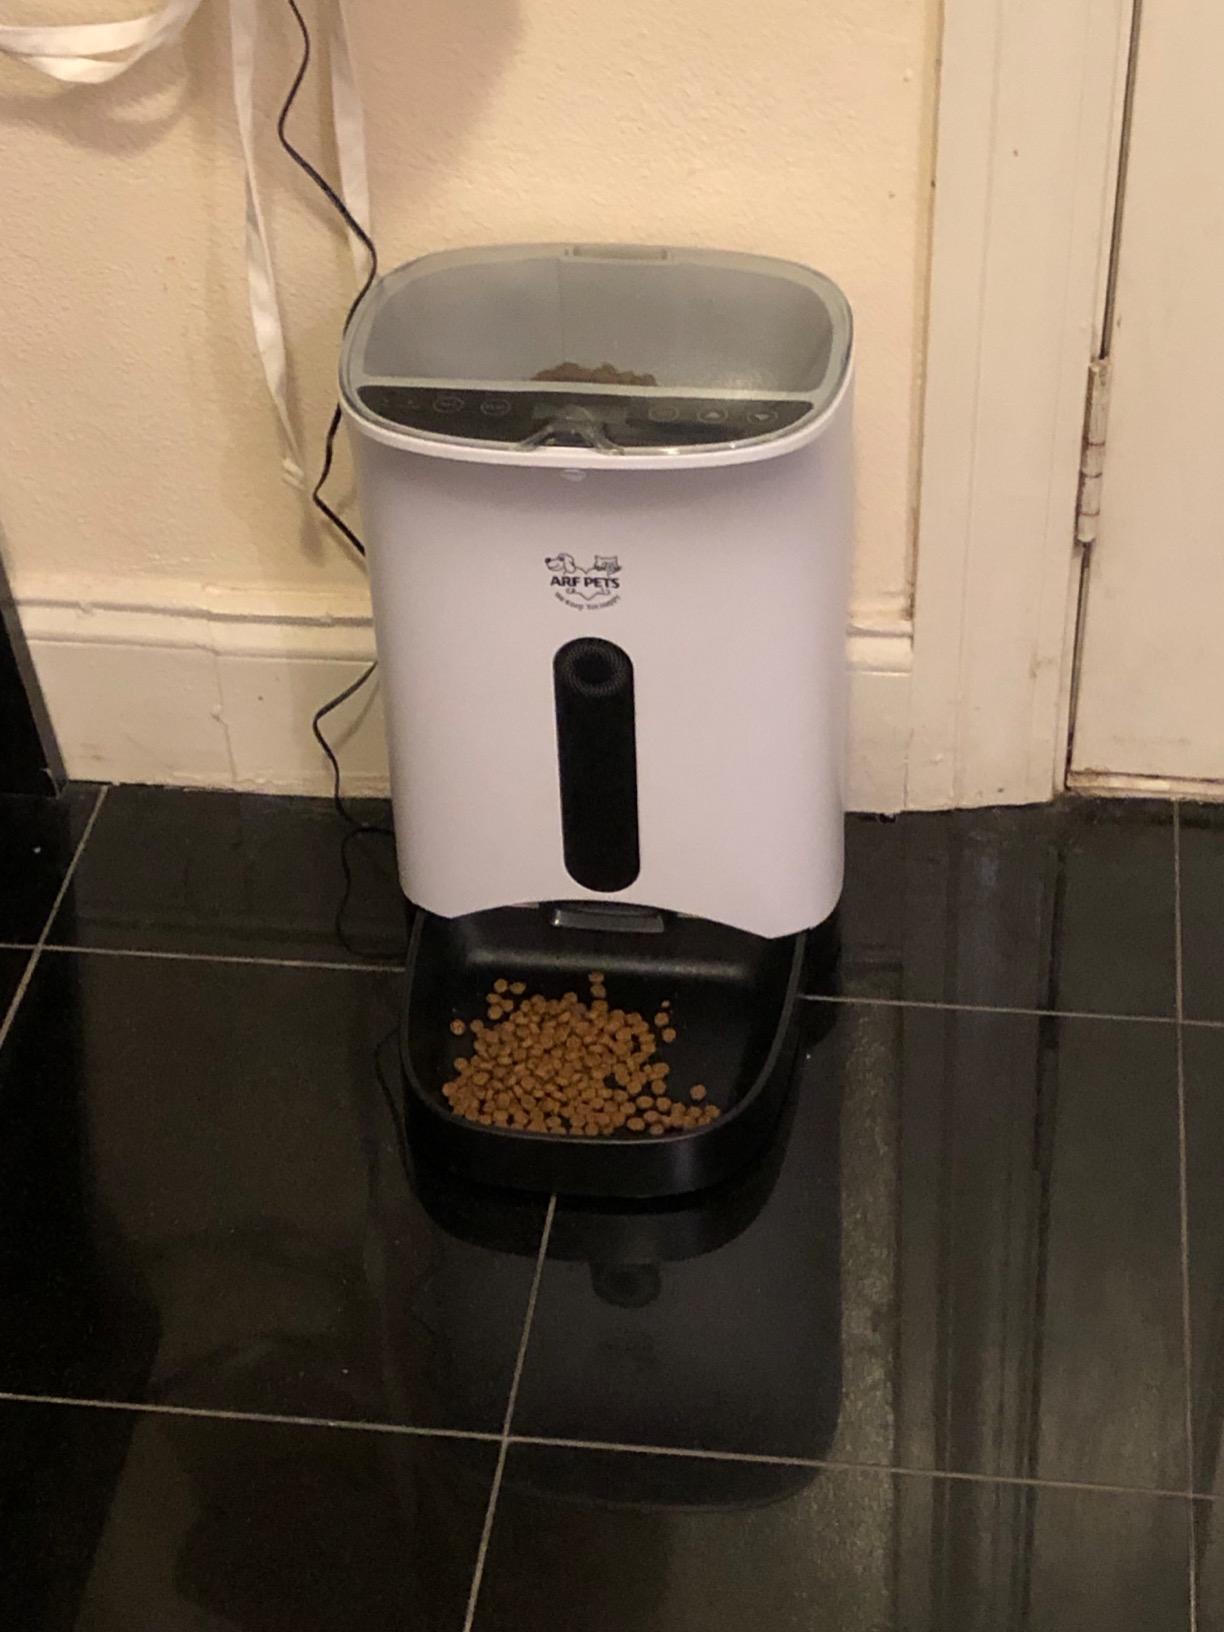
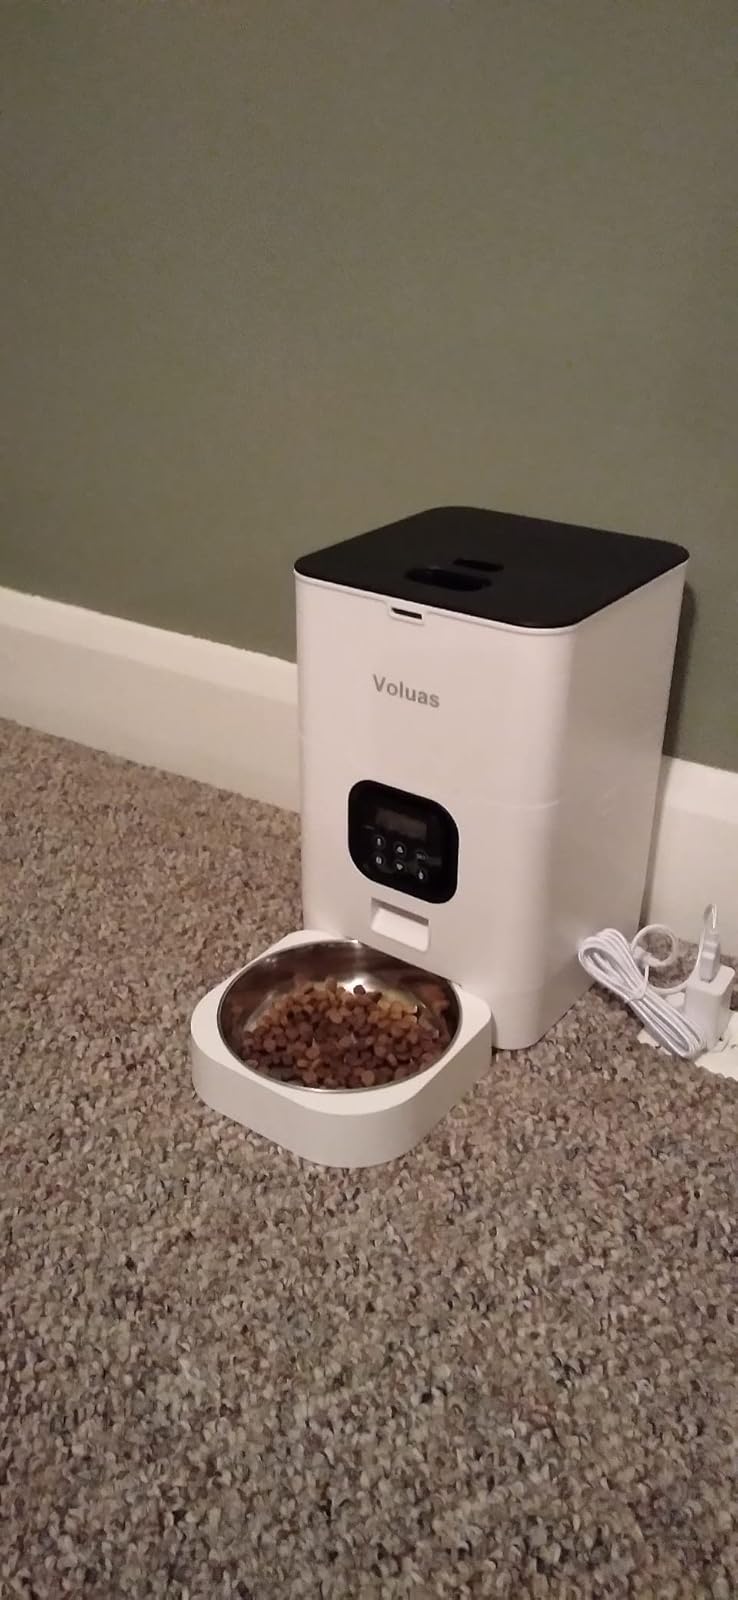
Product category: items_feeder
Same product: no